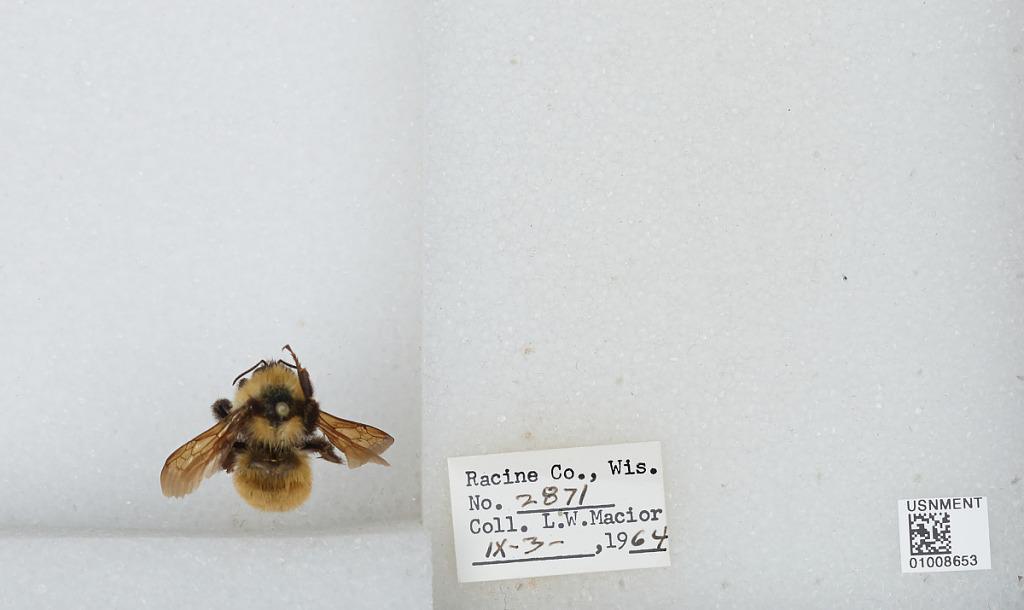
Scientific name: Bombus (Fervidobombus) fervidus fervidus (Fabricius)
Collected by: L. Macior
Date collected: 1964-9-3
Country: United States
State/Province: Wisconsin
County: Racine
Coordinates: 42.78, -87.76